Deer Island Waste Water Treatment Plant

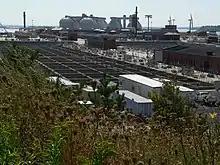
Deer Island Wastewater Treatment Plant, 2009

Wastewater from the 43 communities in the Boston area served by the MWRA reaches the plant through four tunnels. Three pump stations with a combined capacity of 1270 million gallons per day (mgd) lift the wastewater about 150 feet to primary treatment clarifiers that use gravity to remove about half of the pollutants. The next stage, secondary treatment, uses pure oxygen to activate microorganisms that consume organic matter. Deer Island cryogenically generates 130 to 220 tons of oxygen per day for this purpose. Sludge and scum from the primary and secondary treatment stages are thickened and fed to twelve 130 foot high egg-shaped digesters. Methane gas produced by the digestion process is burned to make steam which is fed to a turbine that generates about 3 megawatts of electricity and provides heat for the treatment processes and keeping buildings warm. (Additional on-site power began generation by two 600 kW wind turbines in 2009). Digested sludge is then sent across the harbor via a tunnel to a pelletizing plant at the Fore River Shipyard in Quincy. The output is sold as fertilizer and shipped to customers by rail and truck.